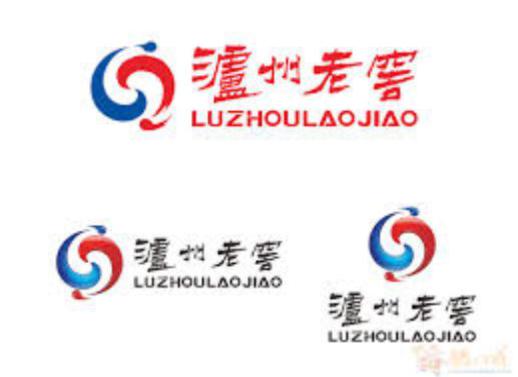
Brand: luzhoulaojiao-2
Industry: Food